Answer in natural language. Considering the relative positions, where is black sofa shaped for two seaters (highlighted by a red box) with respect to black colour tv stand (highlighted by a green box)? Choose between the following options: left or right
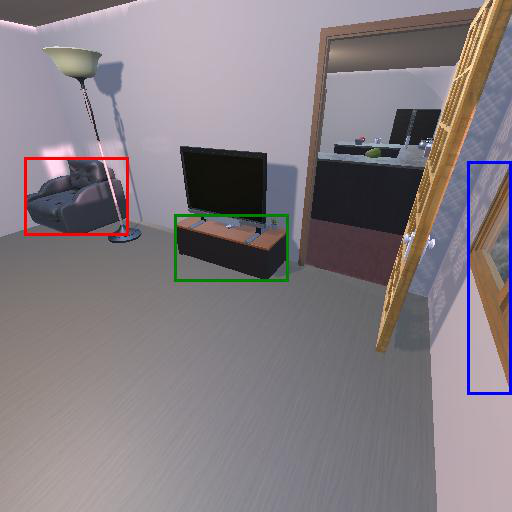
<answer>left</answer>